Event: Ecuador Earthquake
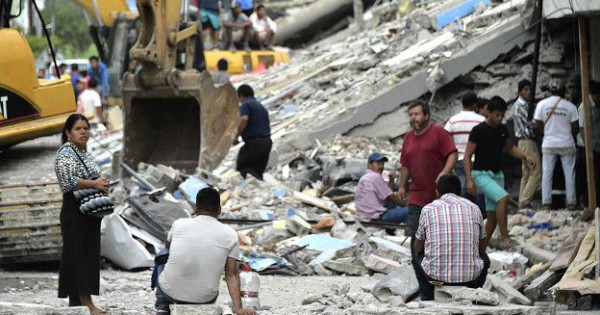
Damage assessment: damage